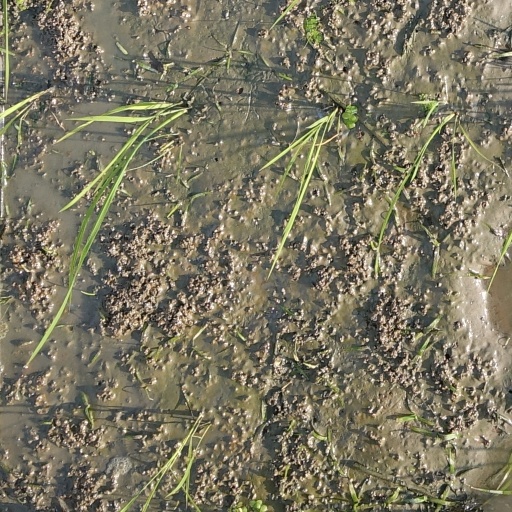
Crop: rice